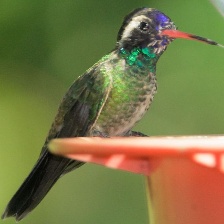
Species: WHITE EARED HUMMINGBIRD
Scientific name: BASILINNA LEUCOTIS
ImageNet parent category: hummingbird